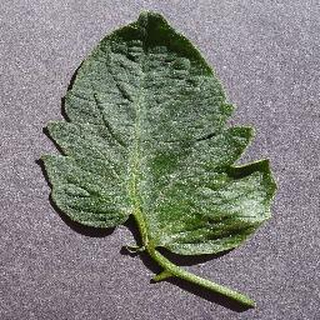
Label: healthy_tomato